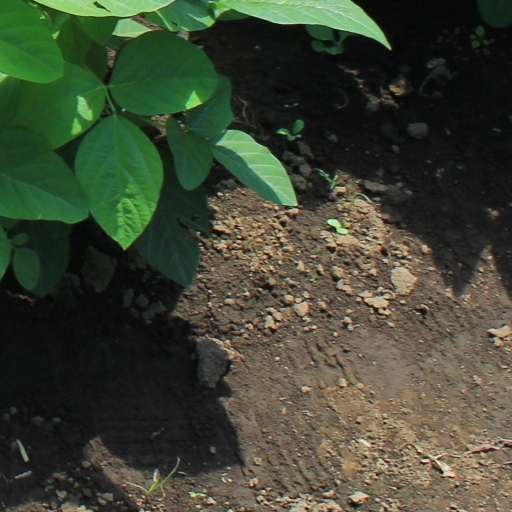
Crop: soybean